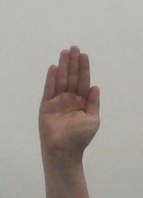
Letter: seen